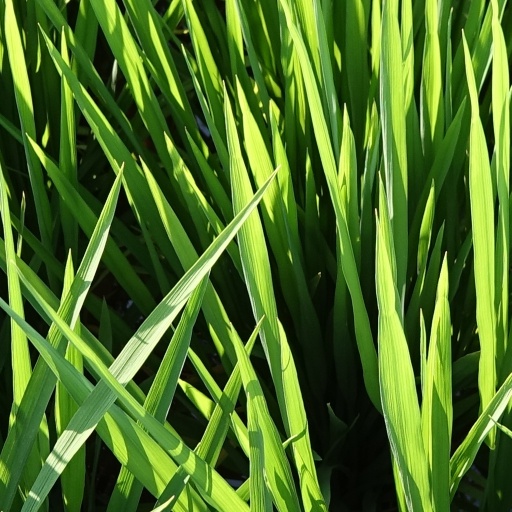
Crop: rice